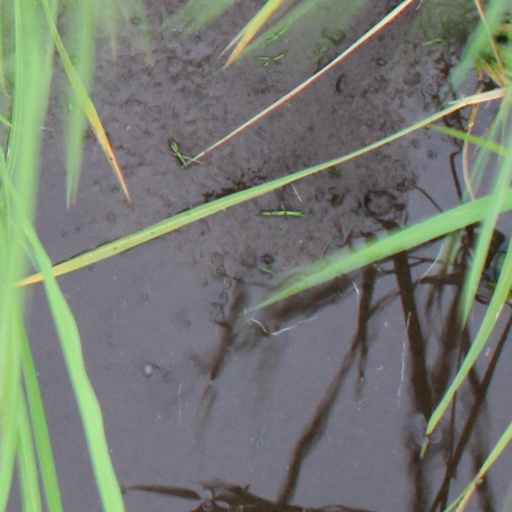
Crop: rice